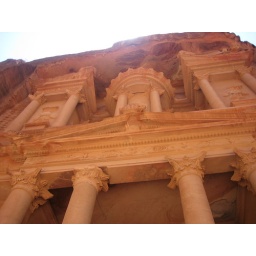
Building carved in pink rocks